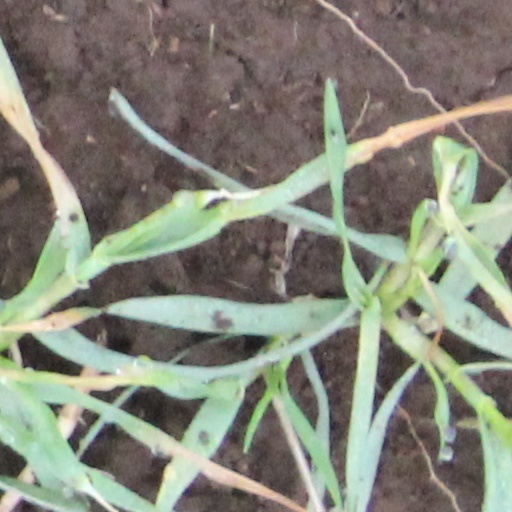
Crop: wheat